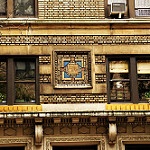
Scene: Outdoor